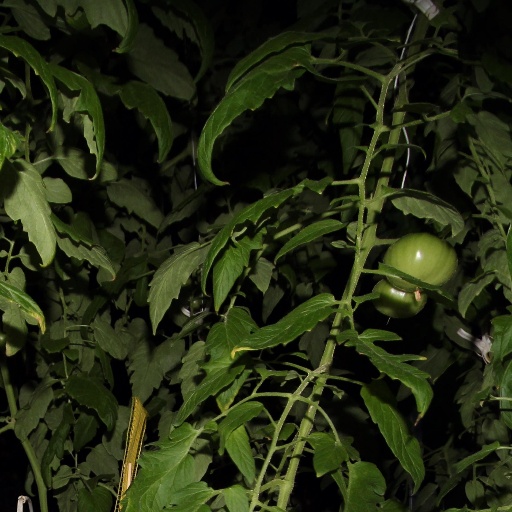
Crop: tomato